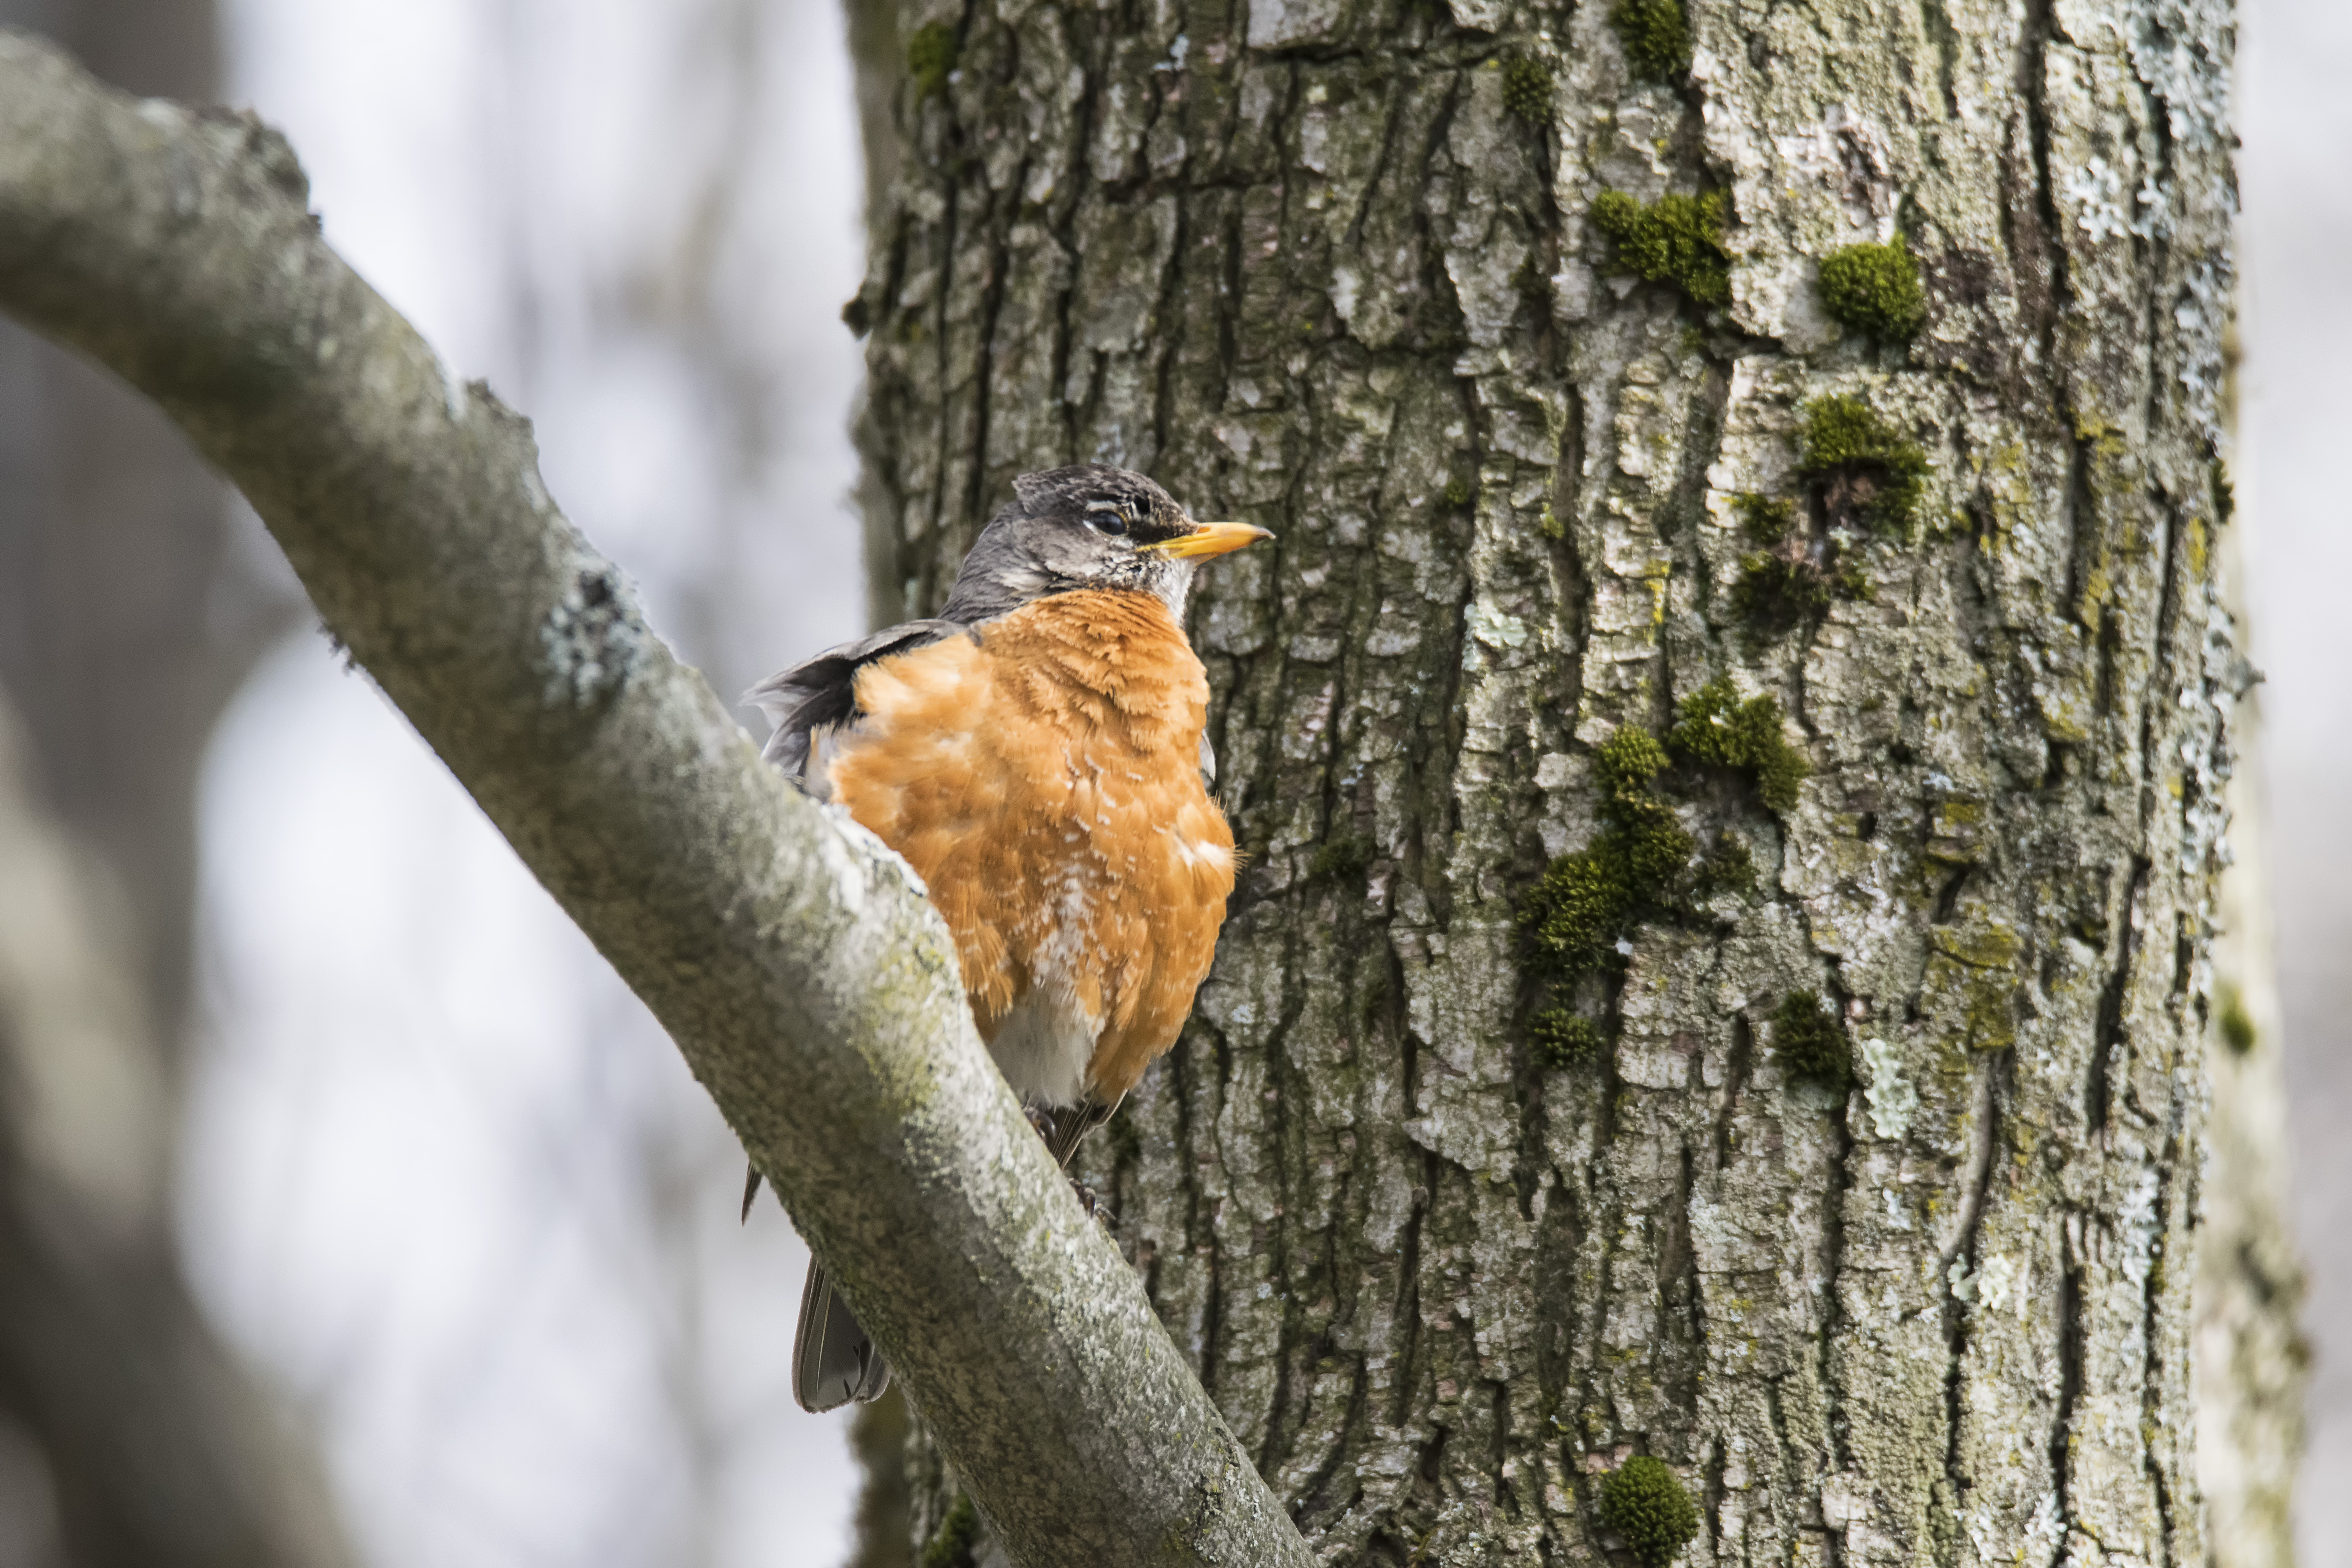
tree, nature, branch, bird, leaf, wildlife, beak, robin, fauna, close up, american, canada, vertebrate, quebec, sherbrooke, oiseau, damrique, merle, old world flycatcher, perching bird, european robin